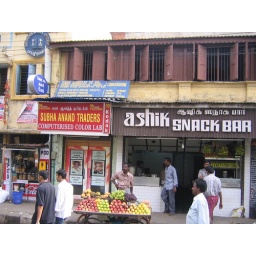
street scene in Chennail India, fruit seller.